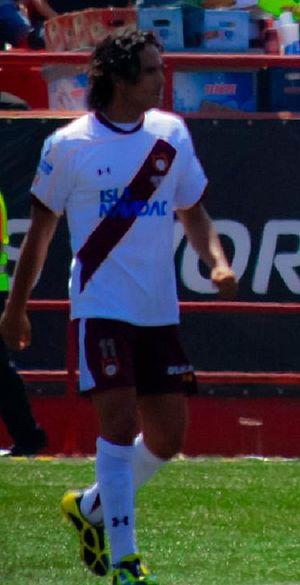
Braulio Luna, né le 8 septembre 1974 à Mexico, est un footballeur international mexicain évoluant au poste de milieu de terrain.